A Class Act

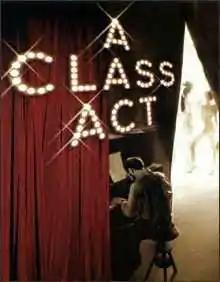
Original Logo

A Class Act is a quasi-autobiographical musical loosely based on the life of composer-lyricist Edward Kleban, who died at the age of 48 in 1987. Featuring a book by Linda Kline and Lonny Price along with music and lyrics by Kleban himself, the musical uses flashbacks and the device of time running backwards to retrace the high and low points of the composer's personal and professional life.